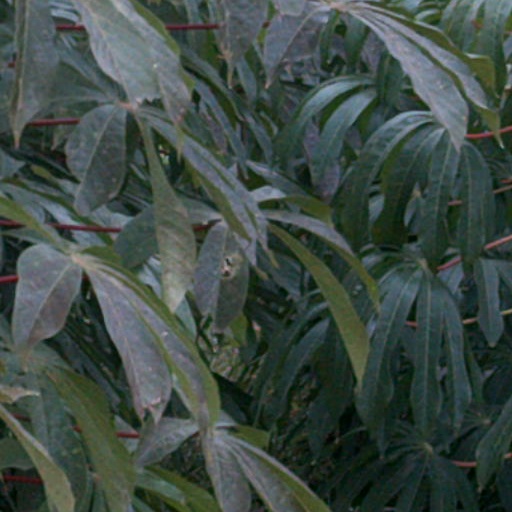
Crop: cassava